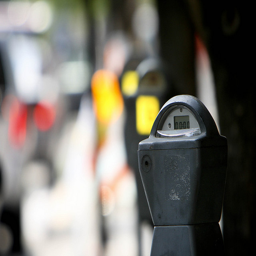
One of a line of parking meters on the street.
A parking meter with no time left on it.
A parking meter is shown with no time remaining.
A meter on the street reads a time of zero.
a grey and worn  parking meter reading expired